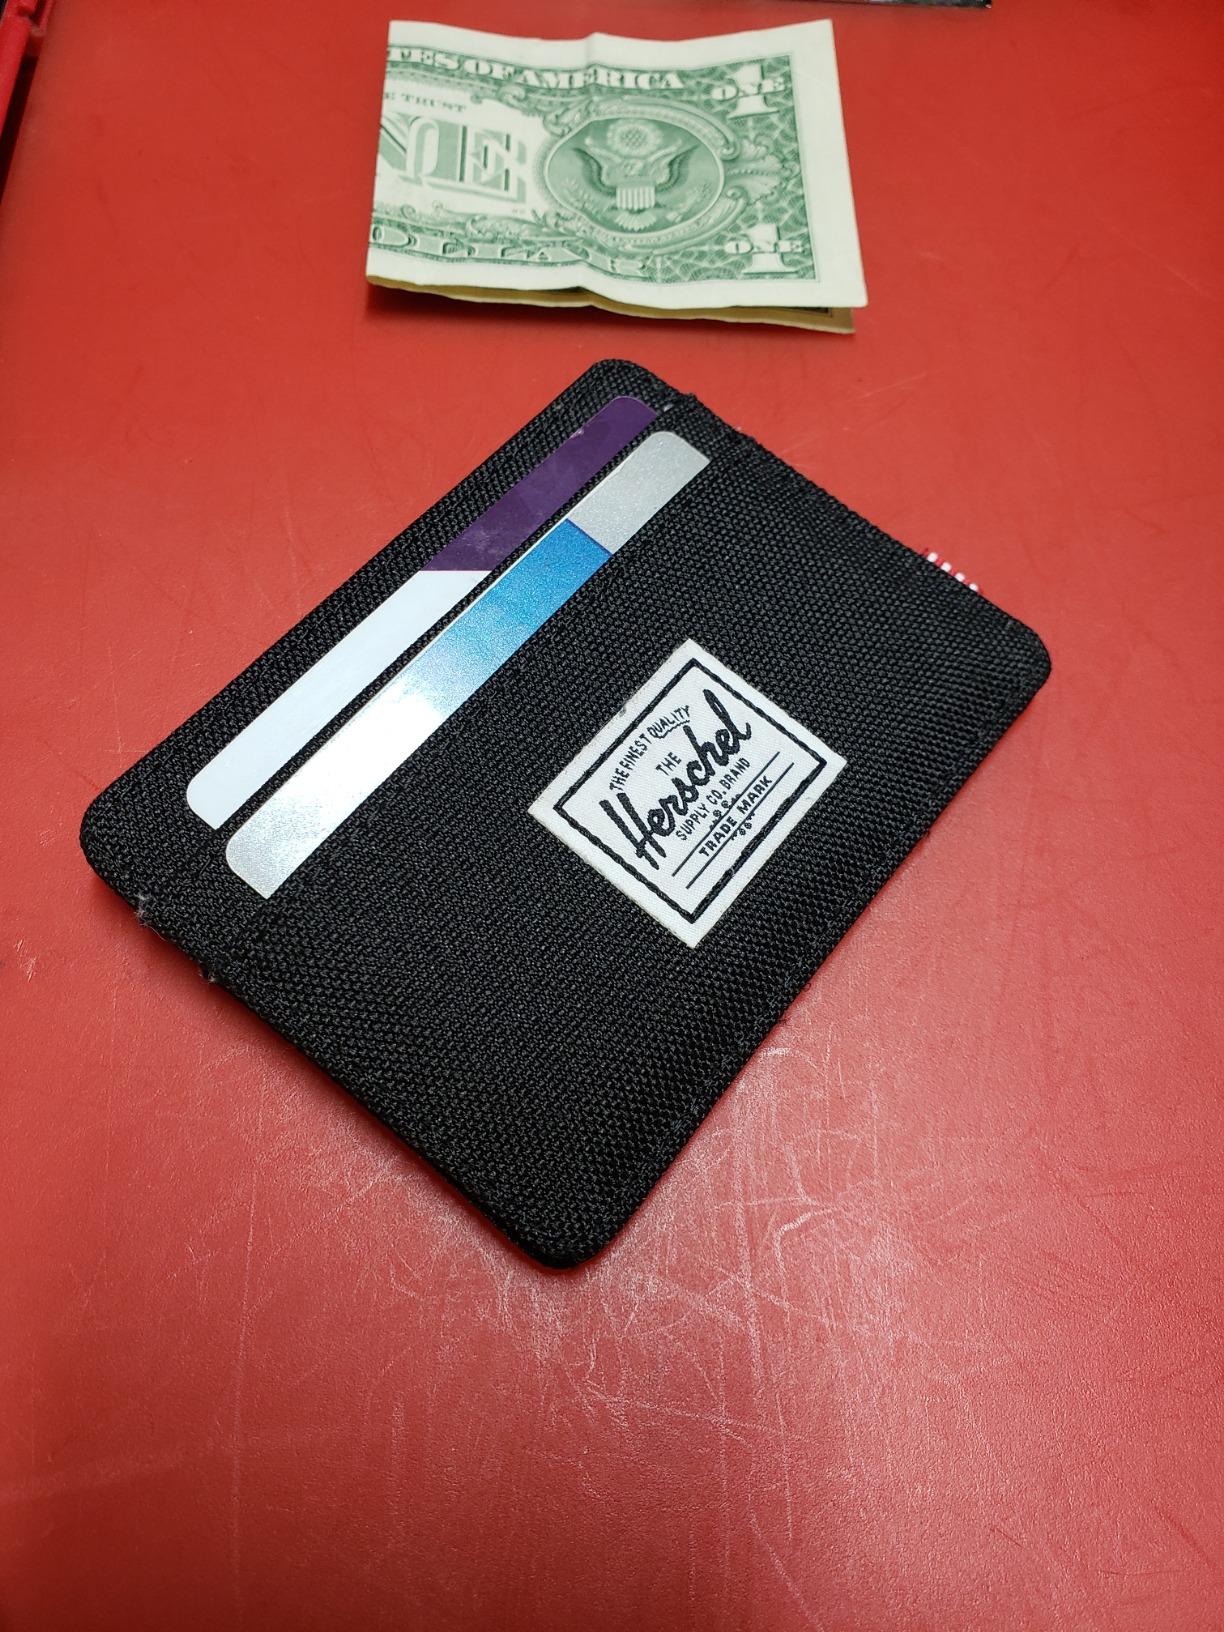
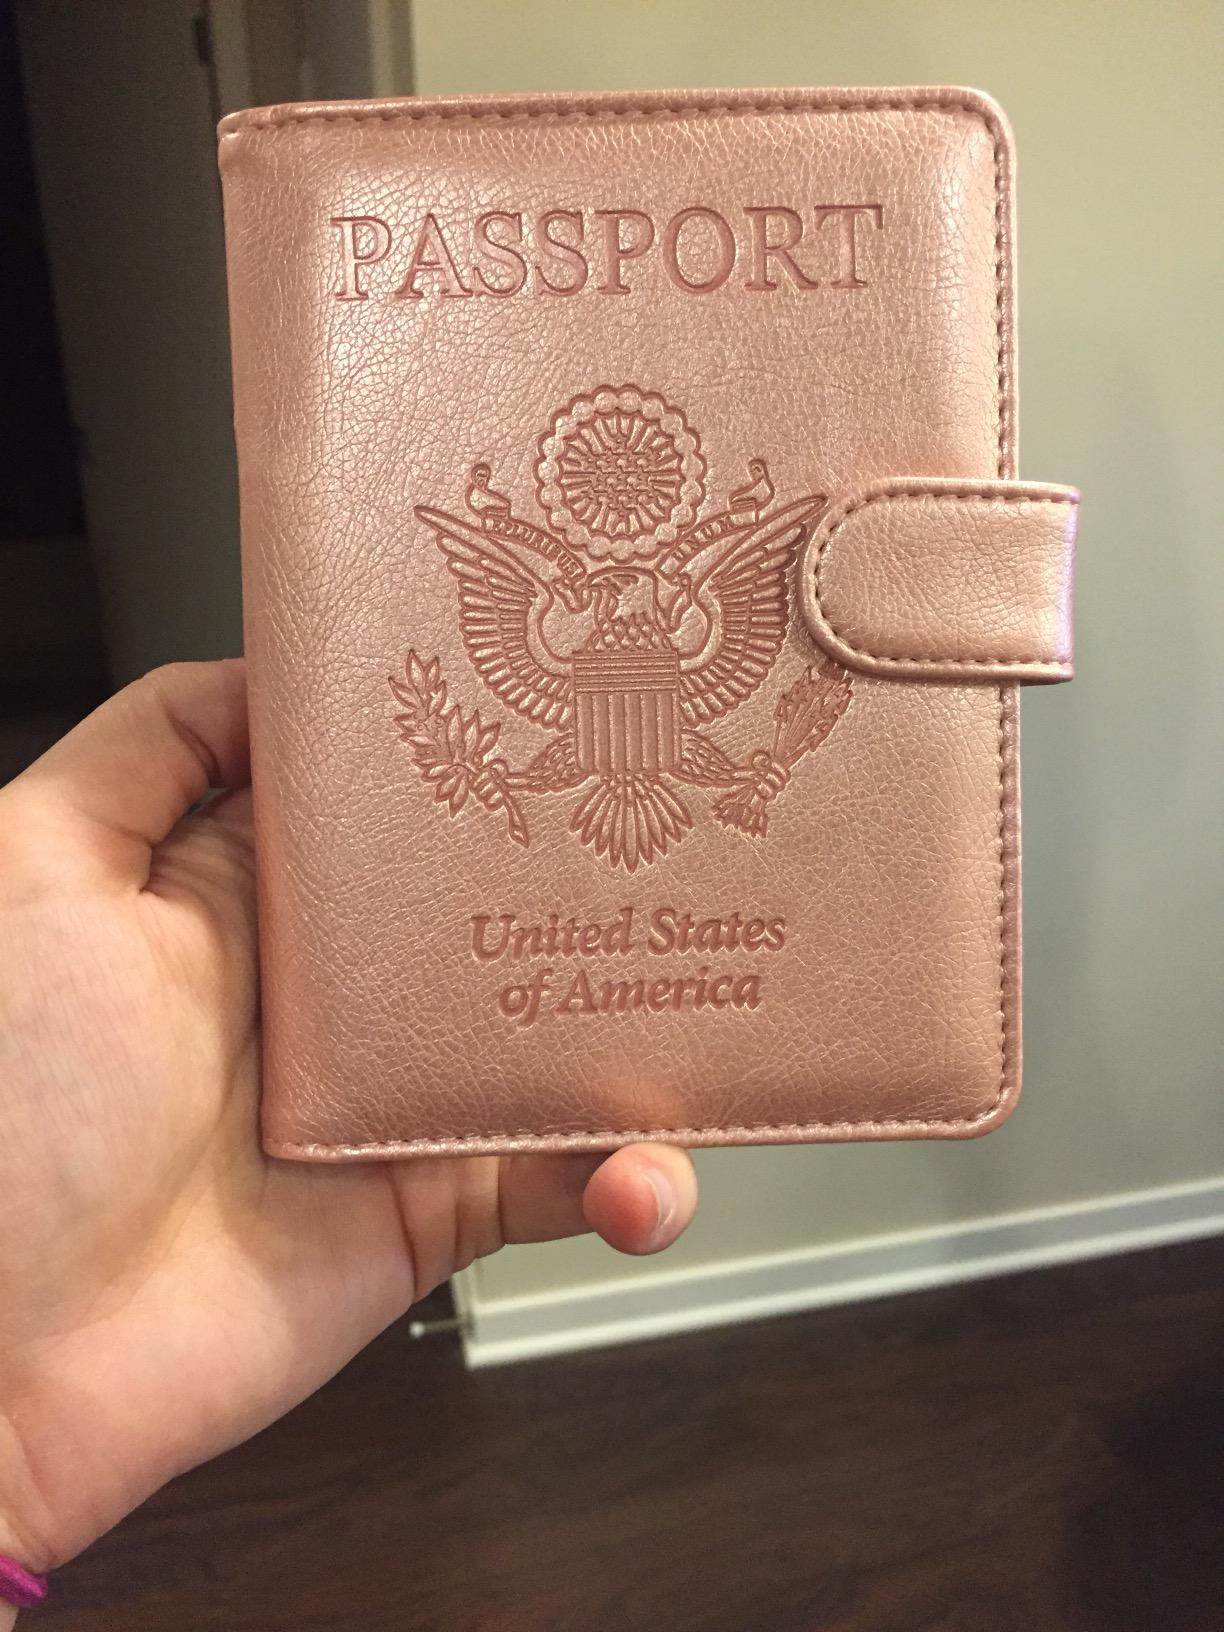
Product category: accessories_wallet
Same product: no